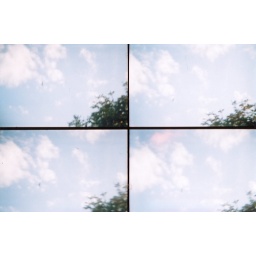
flying bird in the sky